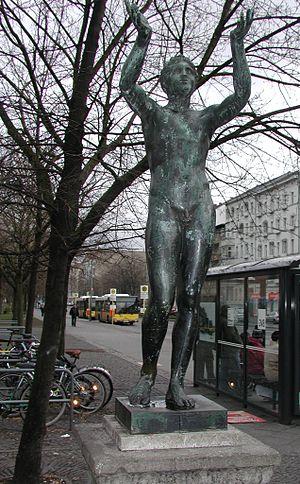
La Leopoldplatz est une place de Berlin-Wedding. Cette place en longueur d'une superficie de 4,5 ha a reçu sa dénomination actuelle en 1891. Elle faisait partie autrefois de Berlin-Ouest.